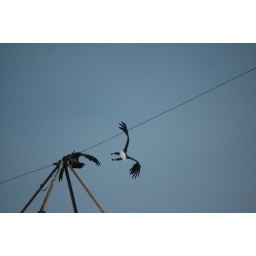
Unfortunately could not get a clear shot as they were near the power tower